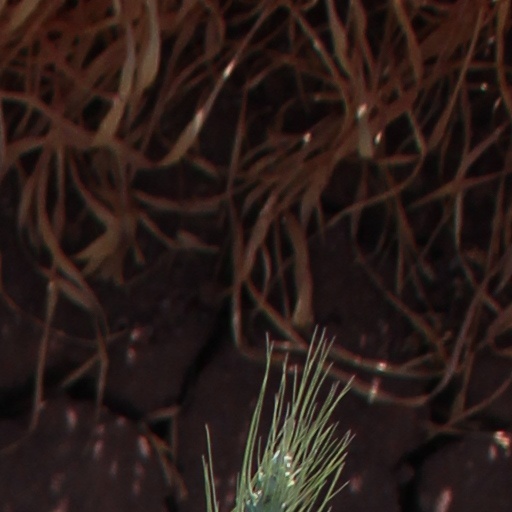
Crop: wheat